Bruce Robb

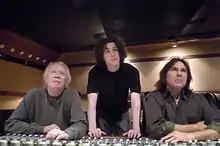
With John & Cody Carpenter Cherokee 2005

The sci-fi/horror director and composer John Carpenter first hired Robb to produce the soundtrack for "Village of the Damned". "Bruce Robb guided our compositions, molded them, shaped them, and when they came out of the speakers they were transformed into one of the most full, most romantic scores I've ever done," says Carpenter on his official website for the Village soundtrack. Their collaboration on "Vampire$", which won a Saturn Award for Best Music from the Academy of Science Fiction, Fantasy & Horror Films, and "Ghosts of Mars", for which Robb produced the original heavy metal score performed by Anthrax with Steve Vai, Robin Finck, and Buckethead.